The Accused (2018 film)

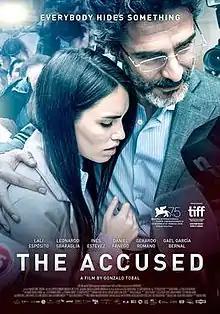
Theatrical release poster

The Accused is a 2018 Argentine crime-thriller film directed by Gonzalo Tobal. It premiered at the 75th Venice International Film Festival on 4 September and was released in Argentina on 13 September by Warner Bros. Pictures. The film has received critical acclaim, with praise for Lali Espósito's performance.